Atlanta Hawks

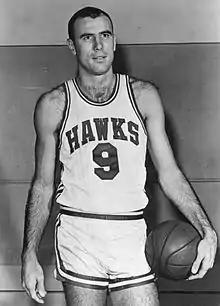
Bob Pettit

The origins of the Atlanta Hawks can be traced back to the Buffalo Bisons franchise, which was founded in 1946. The Bisons were a member of the National Basketball League, and played their games at the Buffalo Memorial Auditorium. The club was organized by Leo Ferris and the Erie County American Legion and was coached by Nat Hickey. Their first game – a 50–39 victory over the Syracuse Nationals – was played on November 8, 1946. On the team was William "Pop" Gates, who, along with William "Dolly" King, was one of the first two African-American players in the NBL. The team, which needed to draw 3,600 fans per game to break even, struggled to draw even 1,000 fans per game to the Auditorium. The franchise lasted only 38 days (13 games) in Buffalo when, on December 25, 1946, Leo Ferris, the team's general manager and co-owner, announced that the team would be moving to Moline, Illinois, which at that time was part of an area then known as the "Tri-Cities": Moline, Illinois, Rock Island, Illinois, and Davenport, Iowa.